Ashville, Ohio

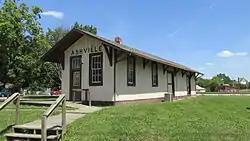
Ashville Depot

The Ashville Depot is a former, and the only remaining, train station for the Scioto Valley Railway. Built in 1876 and closed in 1976, this weatherboard building was added to the National Register of Historic Places in 1980. It is located at the intersection of Madison and Cromley Streets. The building acts as a meeting place and railroad museum. It is currently owned and operated by the Ashville Community Men's Club.